Isophrictis similiella

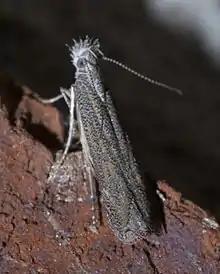
"Isophrictis similiella" (possibly "Isophrictis magnella"), Size: 8.6 mm

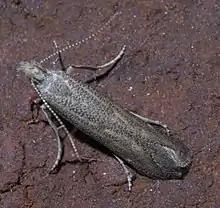
"Isophrictis similiella" (possibly "Isophrictis magnella")

Isophrictis similiella is a moth of the family Gelechiidae. It was described by Vactor Tousey Chambers in 1872. It is found in North America, where it has been recorded from Kentucky, Arkansas, Illinois, Indiana, Maine, Manitoba, Massachusetts, Oklahoma, Pennsylvania, Saskatchewan and Texas.